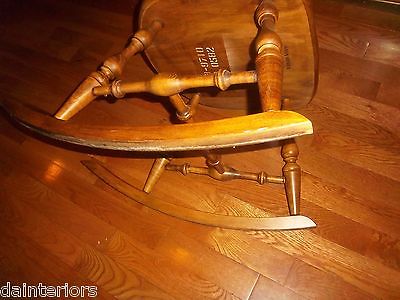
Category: chair